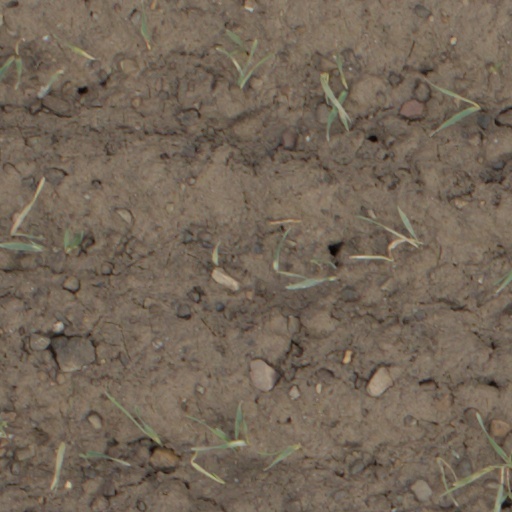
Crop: wheat